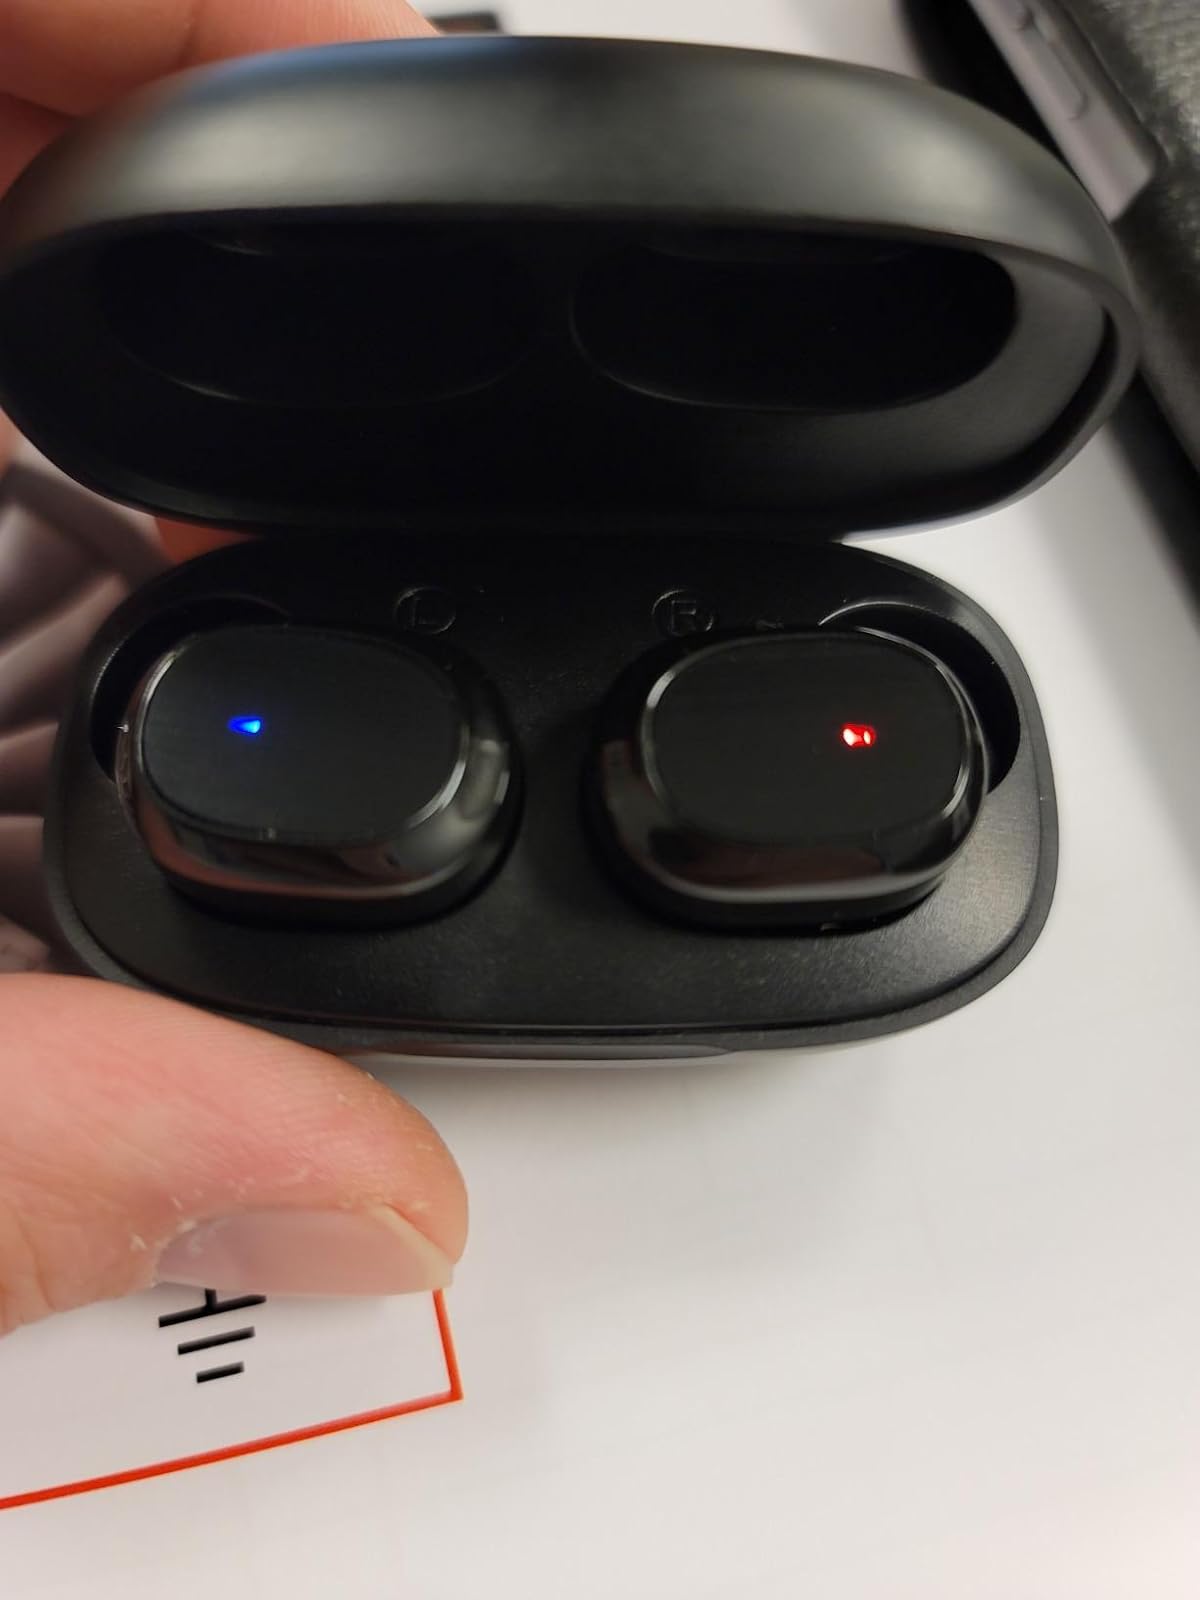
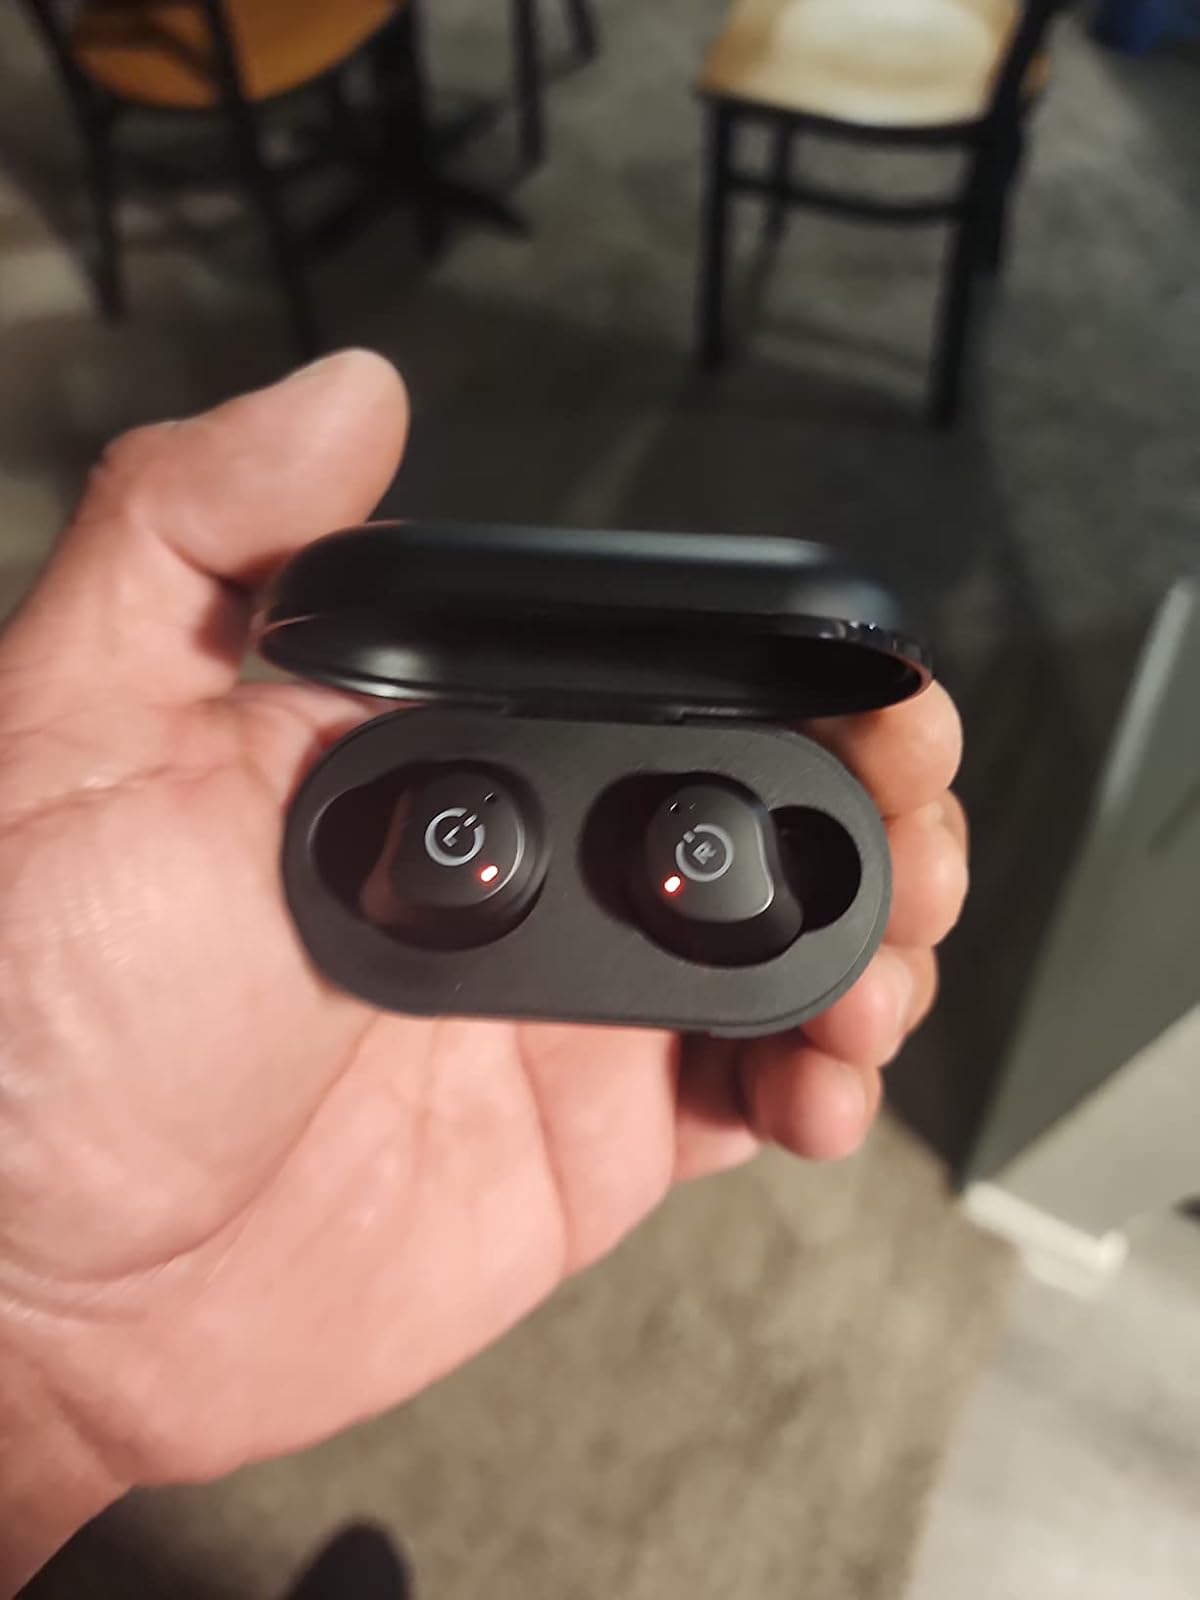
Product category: earbuds
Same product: no